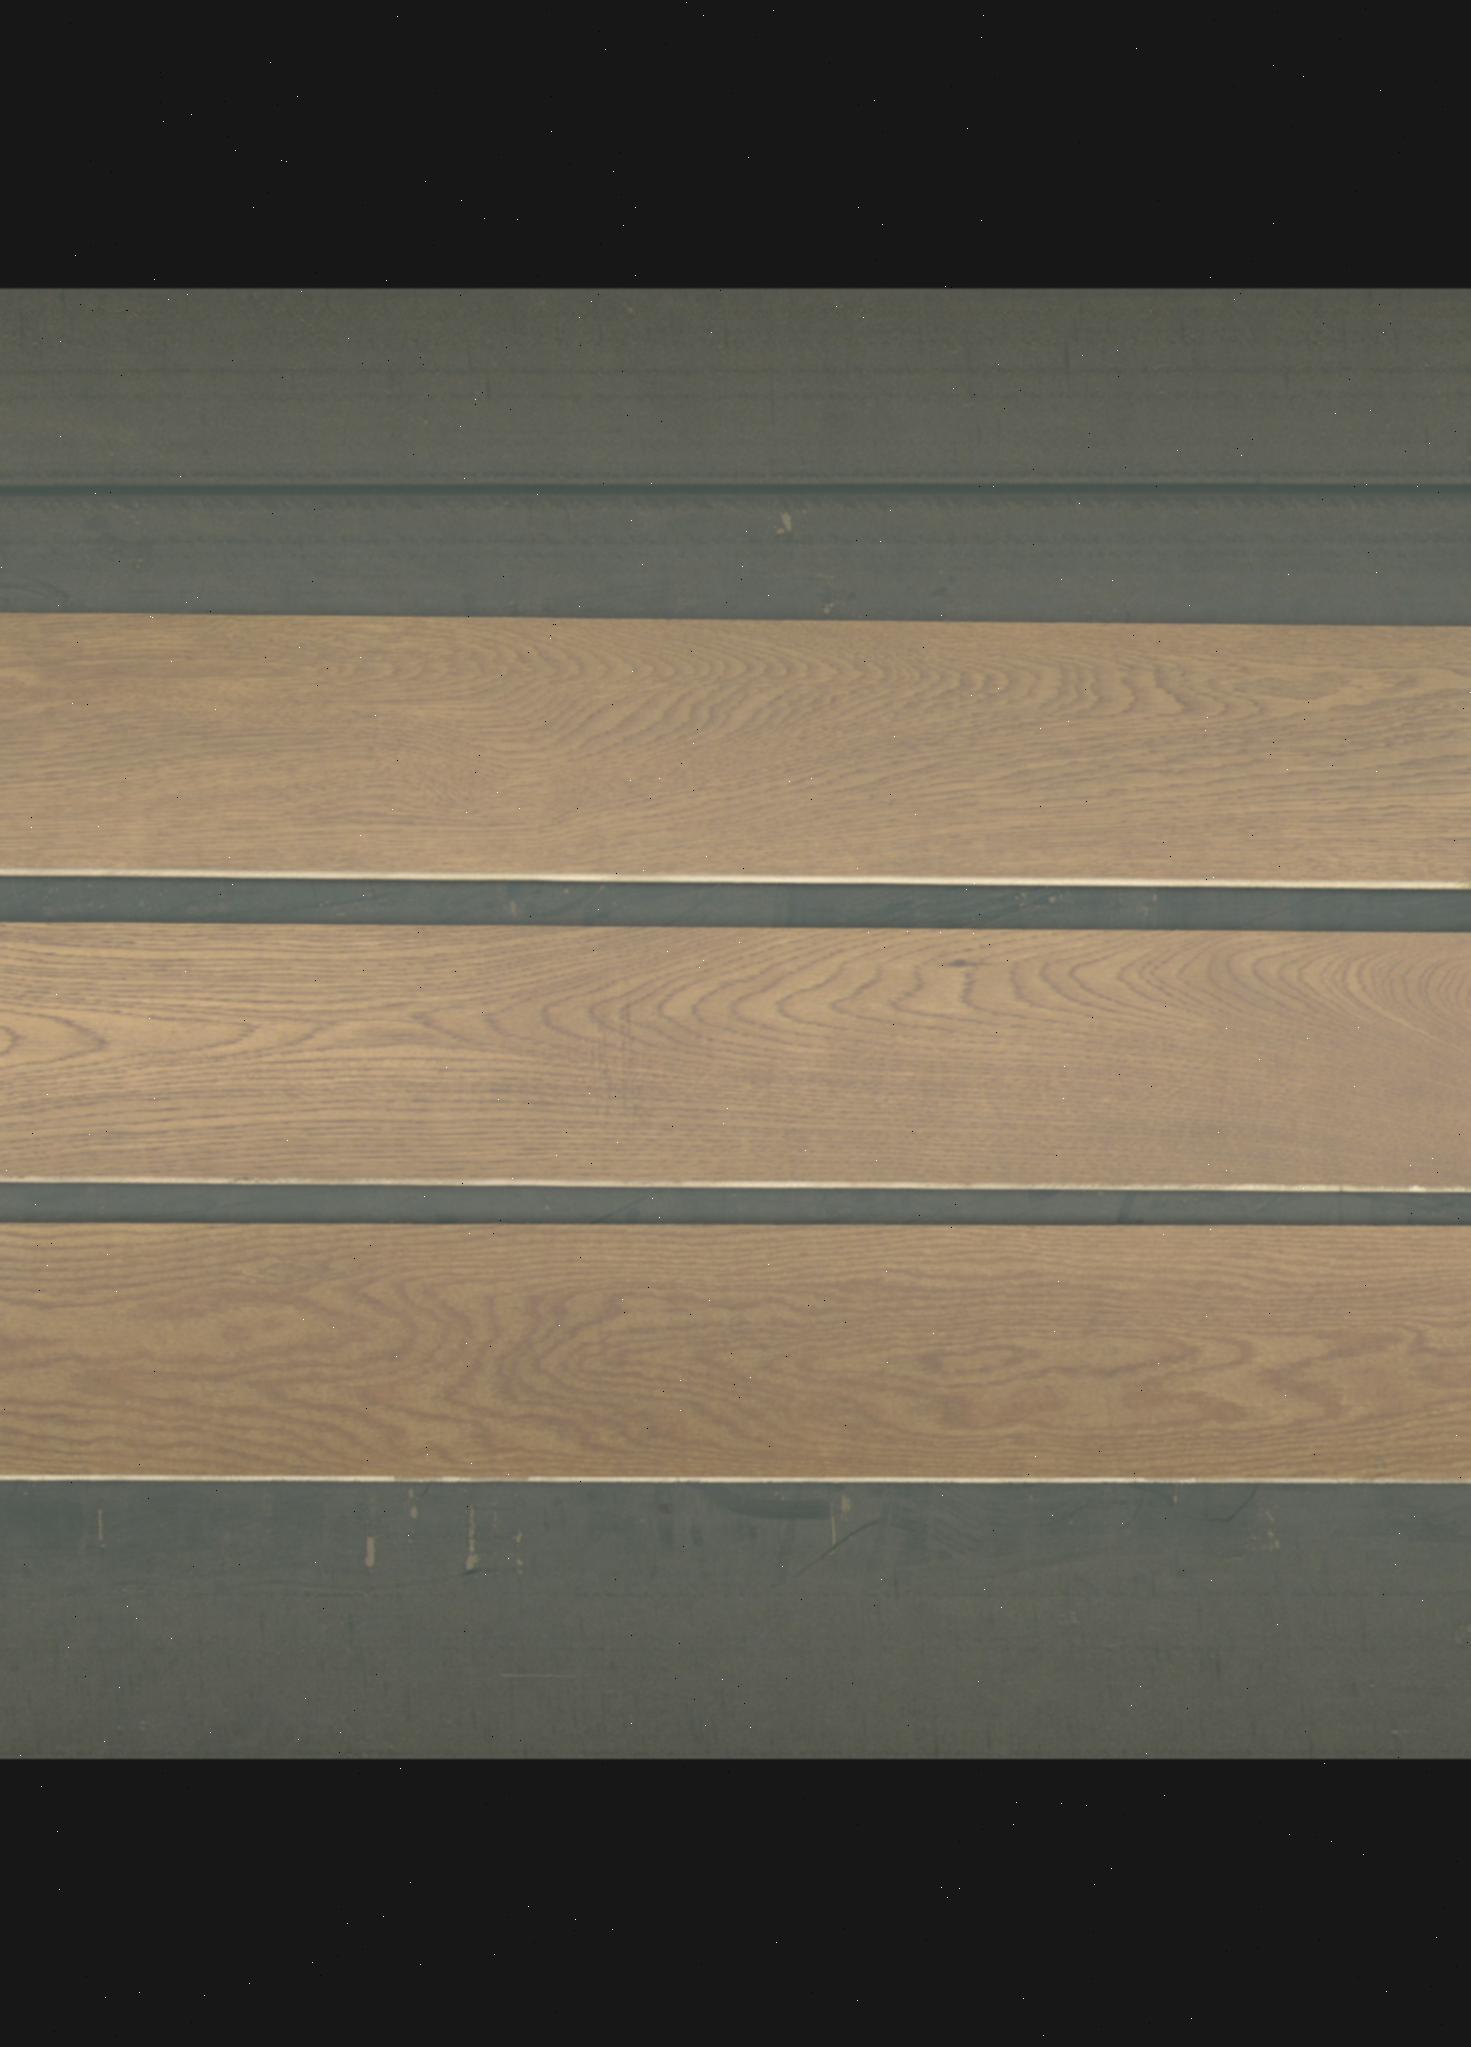
Label: mixers